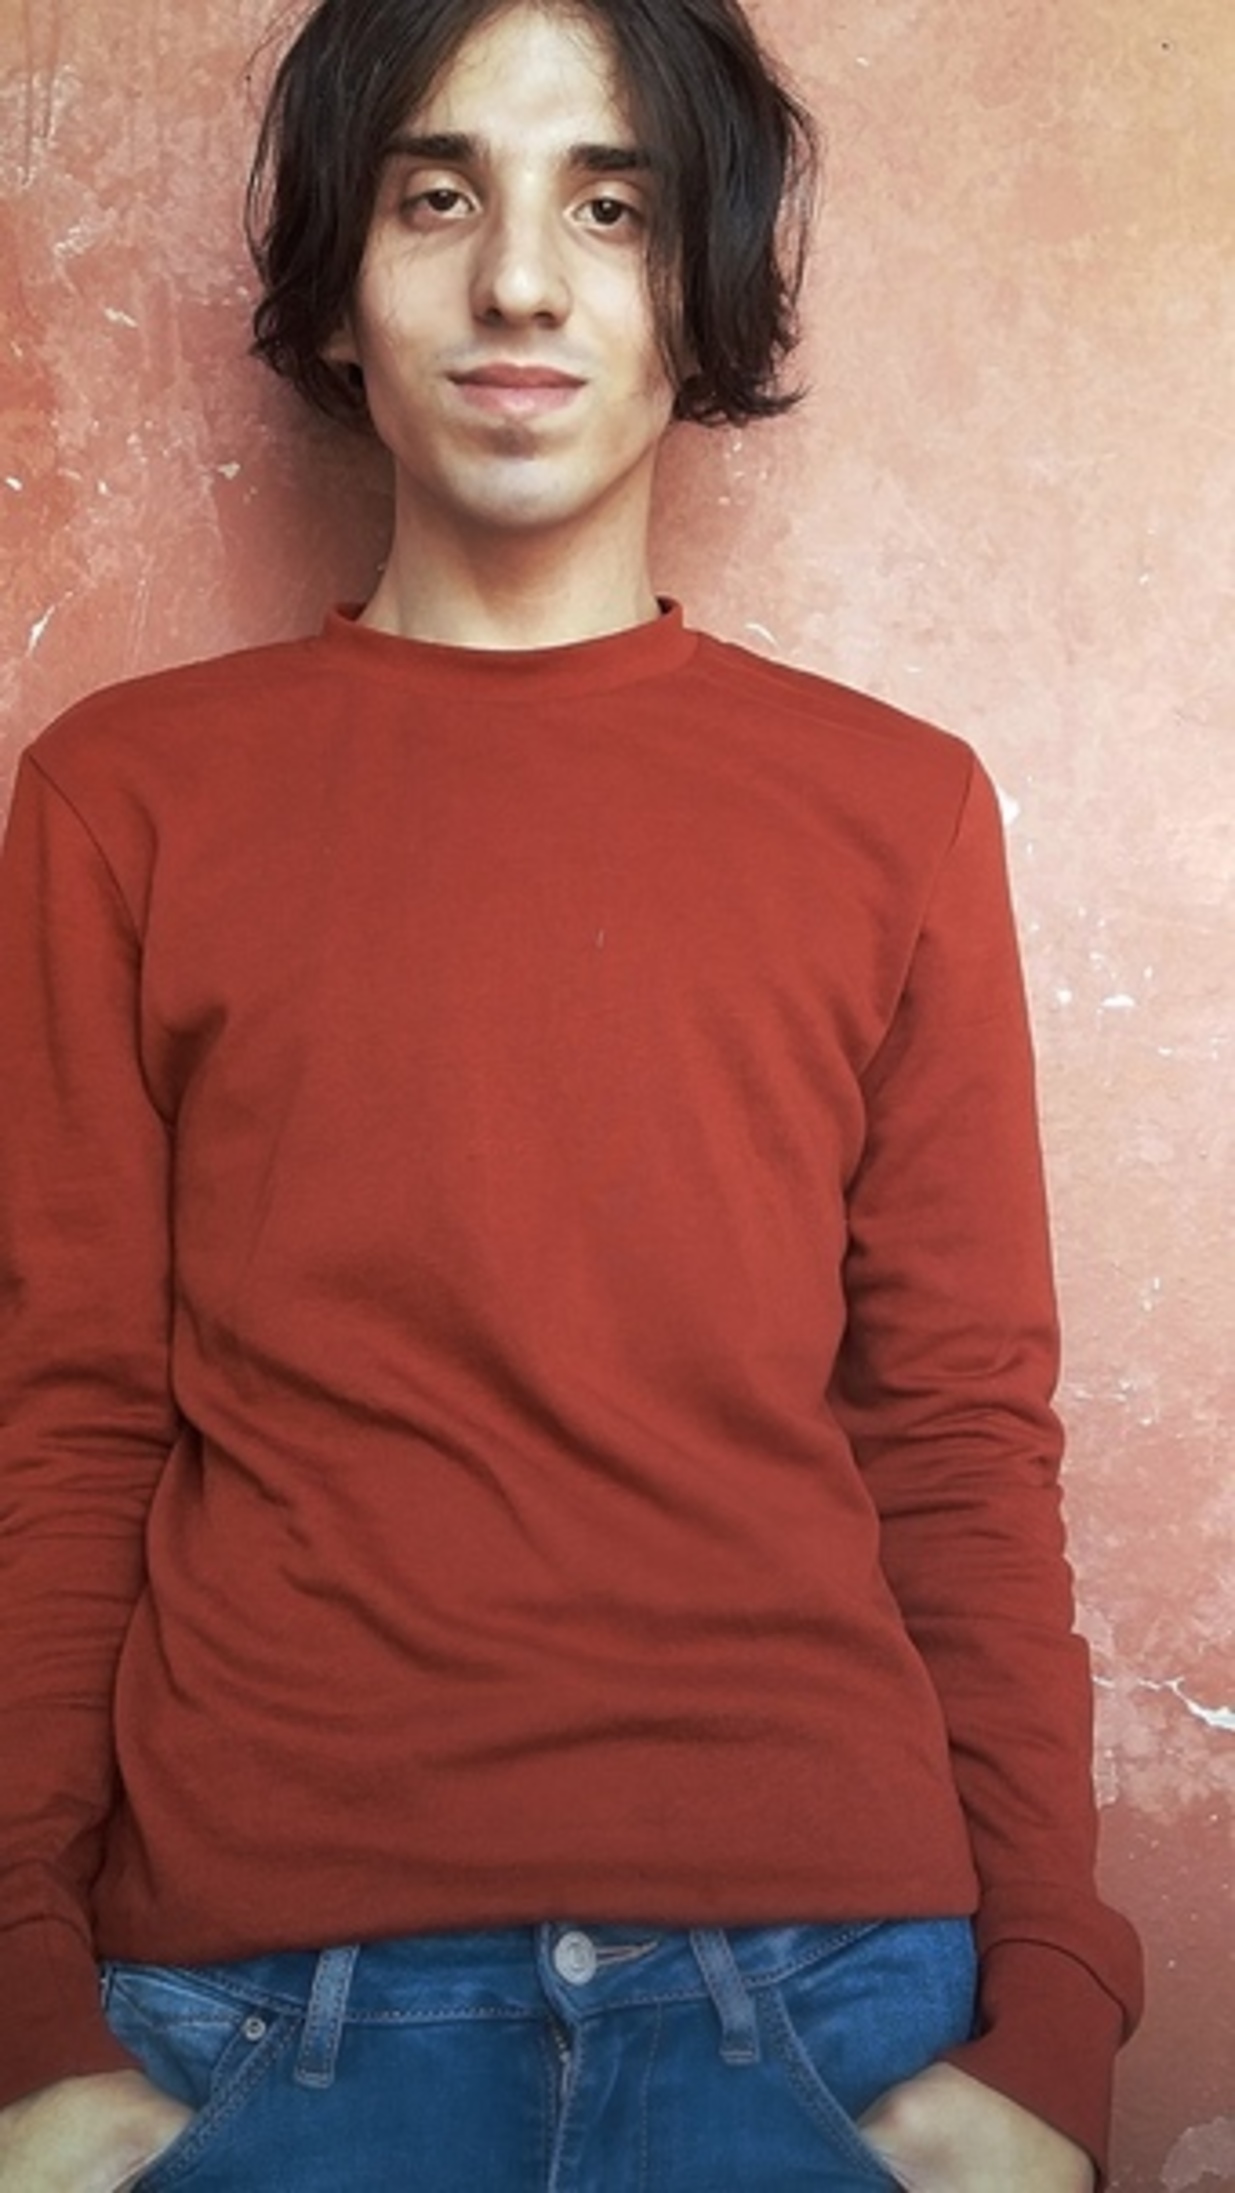
model, forehead, joint, skin, lip, chin, shoulder, eyebrow, eye, white, organ, eyelash, neck, jaw, flash photography, sleeve, orange, collar, cool, street fashion, waist, chest, black hair, trunk, bangs, t shirt, fashion design, long hair, fashion model, wig, magenta, peach, formal wear, vintage clothing, brown hair, jewellery, abdomen, eyewear, flesh, hair coloring, top, portrait photography, bob cut, bowl cut, fur, portrait, headpiece, photo shoot, facial hair, necklace, retro style